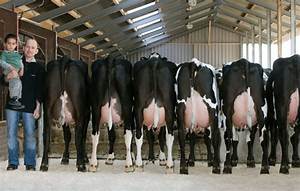
Label: mucca